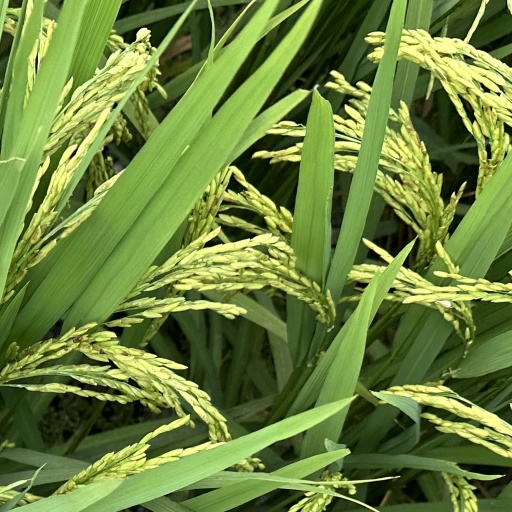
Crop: rice